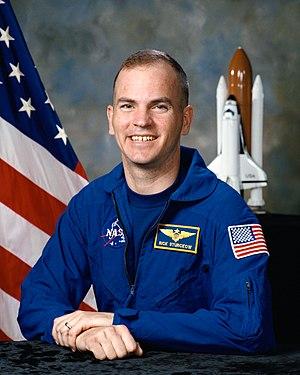
Frederick Wilford "Rick" Sturckow est un astronaute américain né le 11 août 1961.